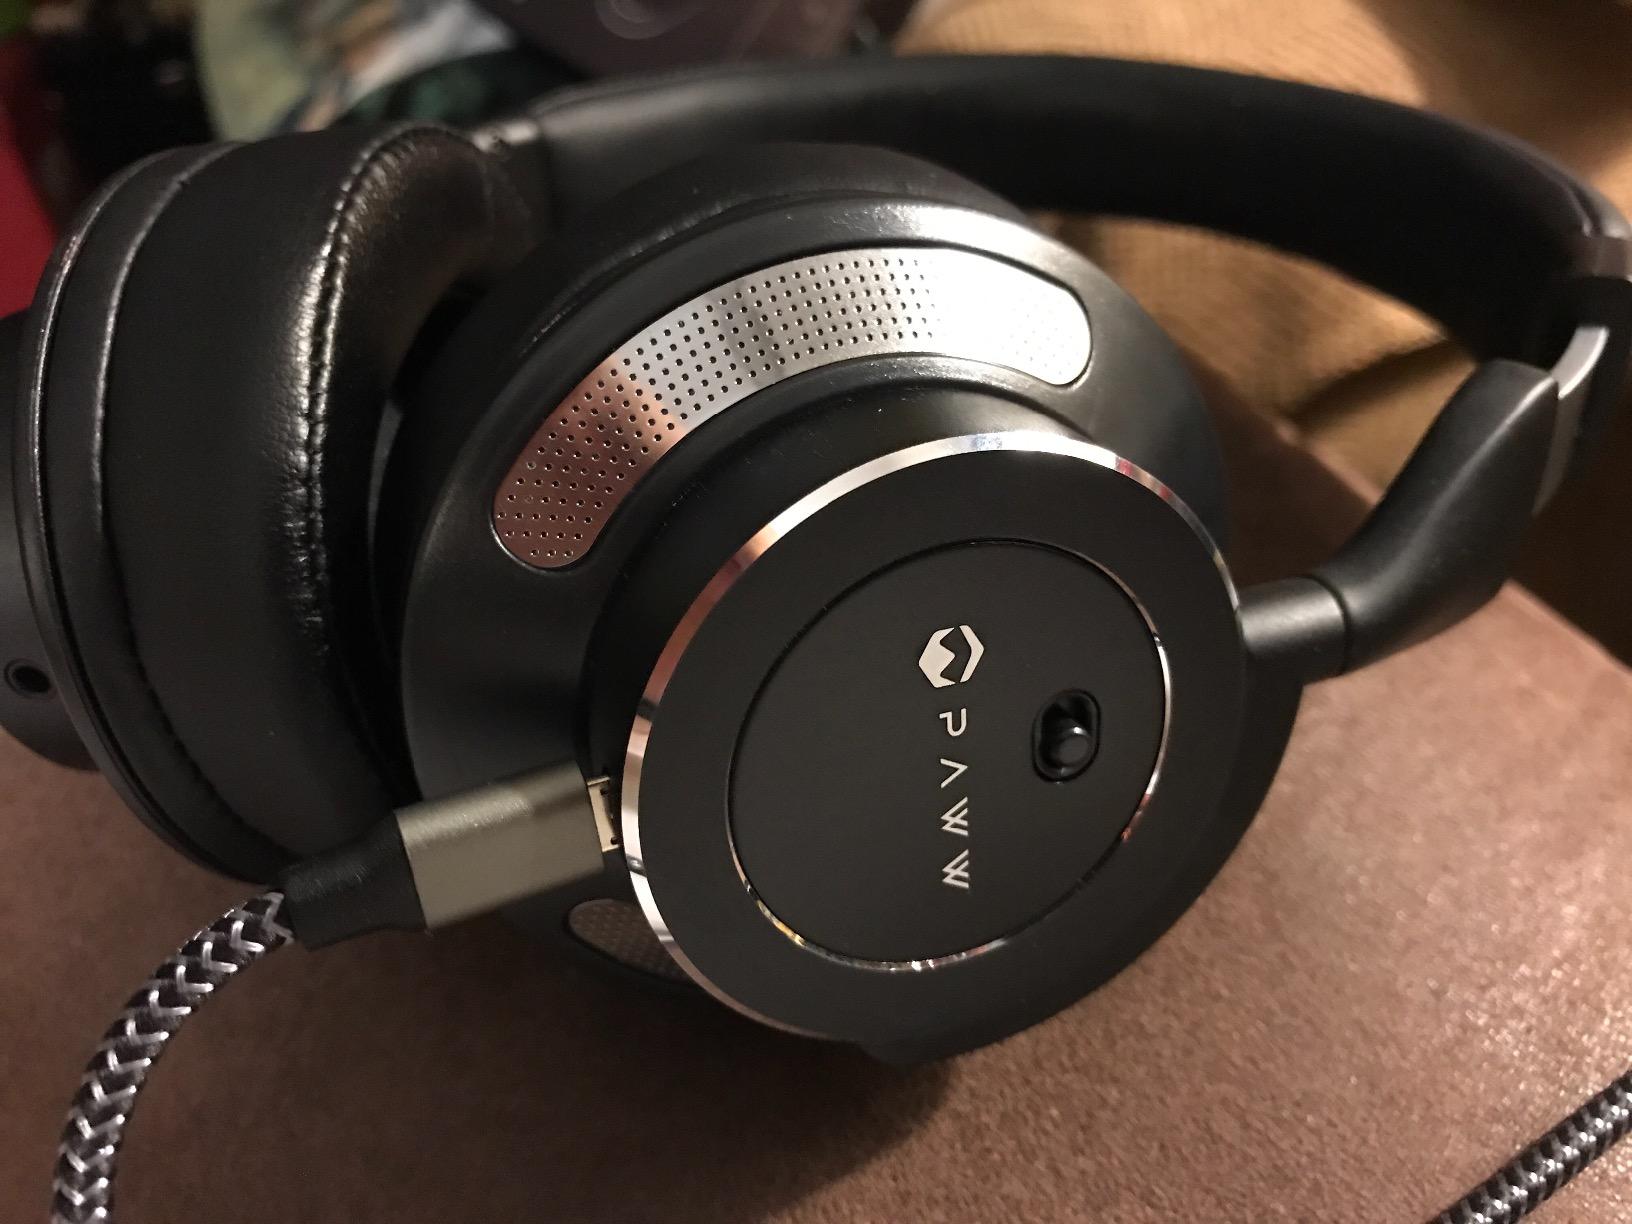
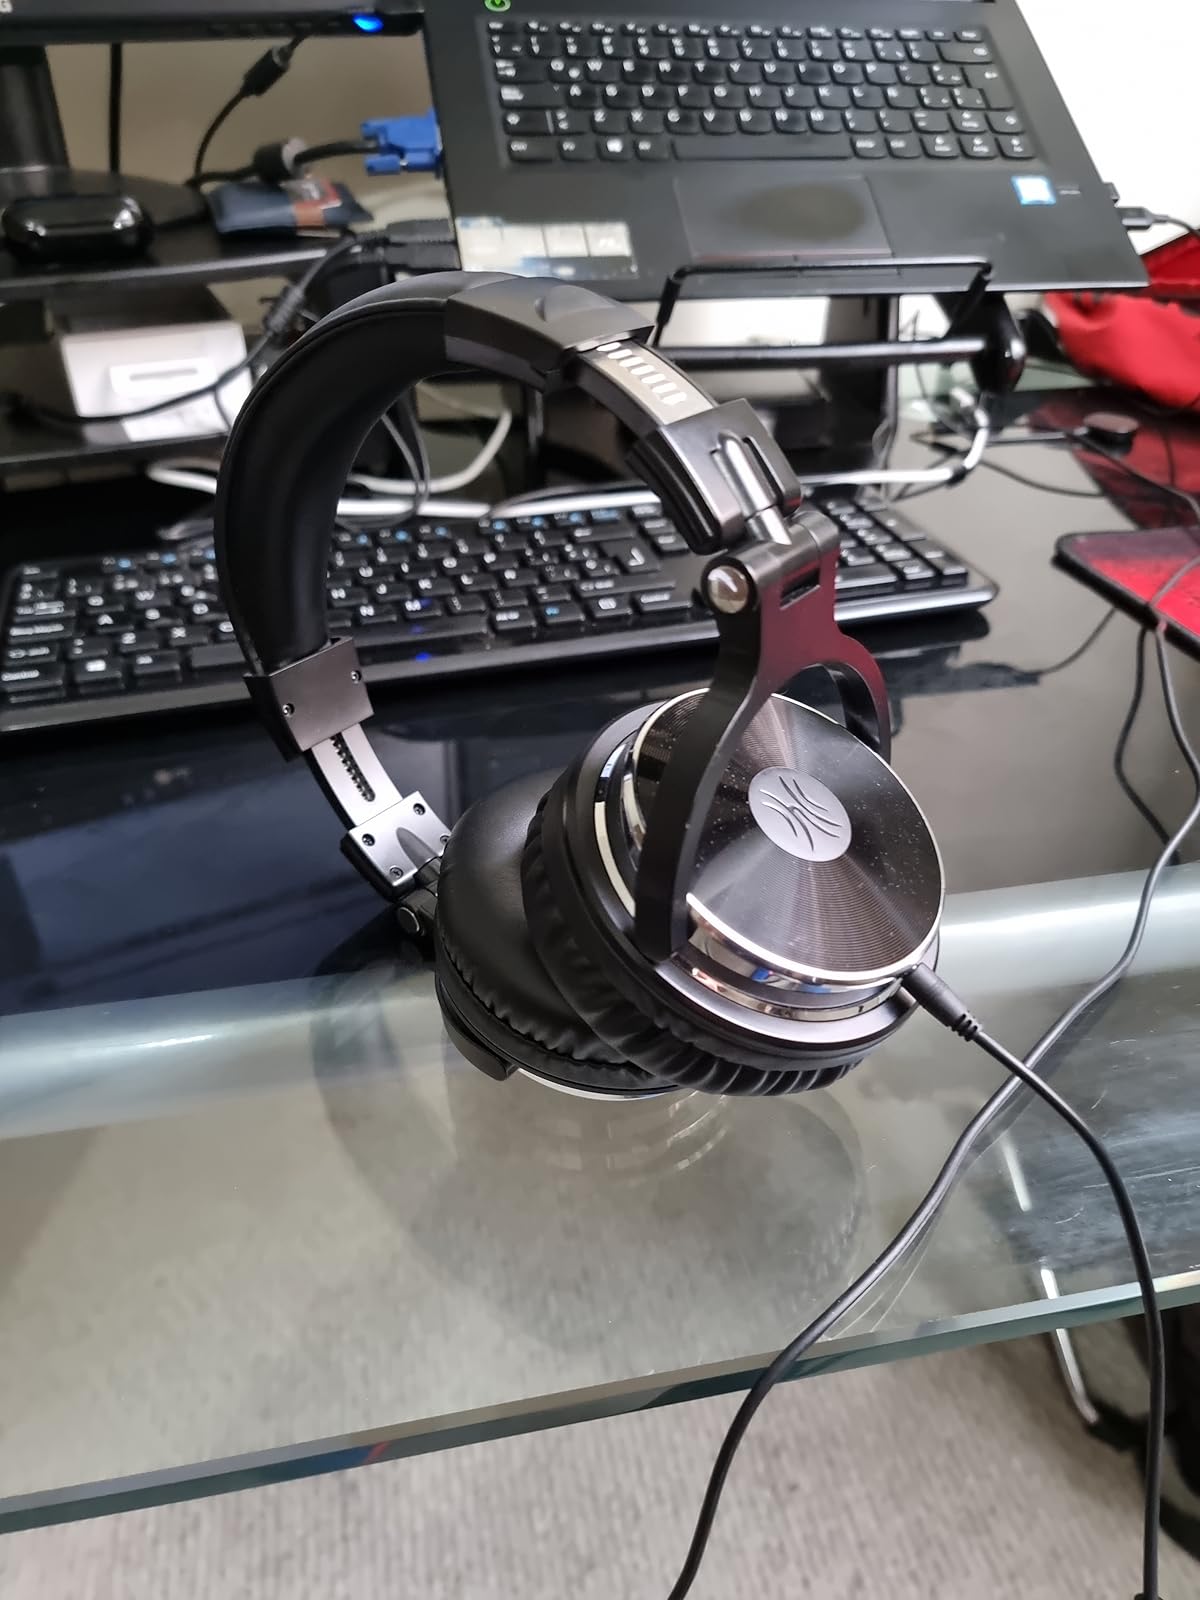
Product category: headphones
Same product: no